Crime in Armenia

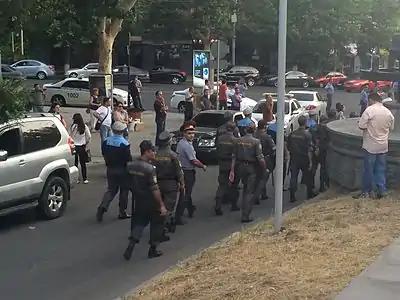
Armenian police in the capital Yerevan.

Crime in Armenia is multi-dimensional. It includes murder, tax evasion, corruption, extortion, money laundering, police brutality, organized crime, and clan or gang violence.